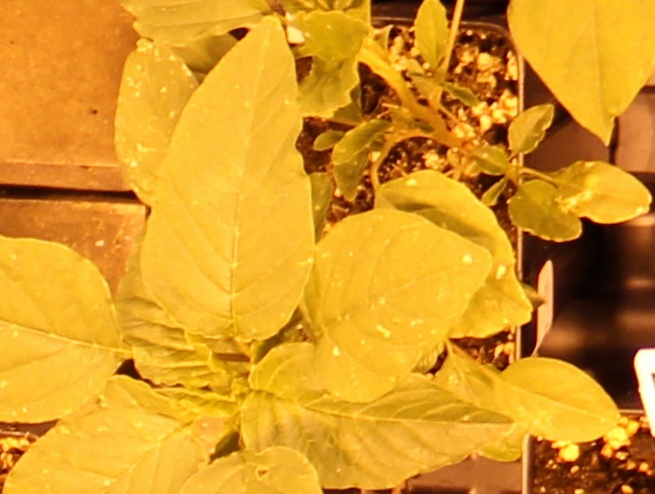
Label: Palmer Amaranth